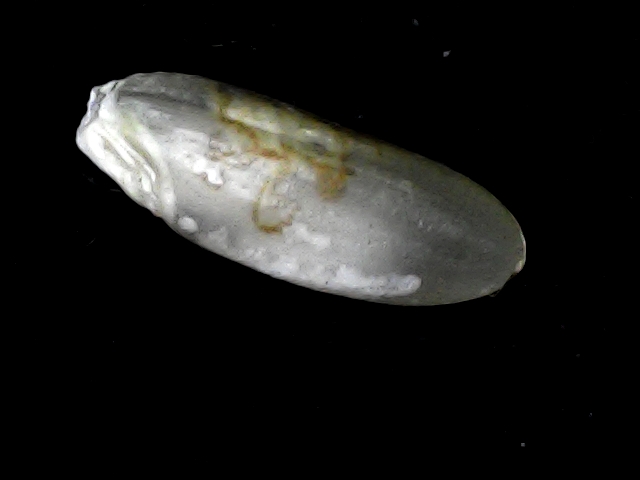
Rice variety: BD51